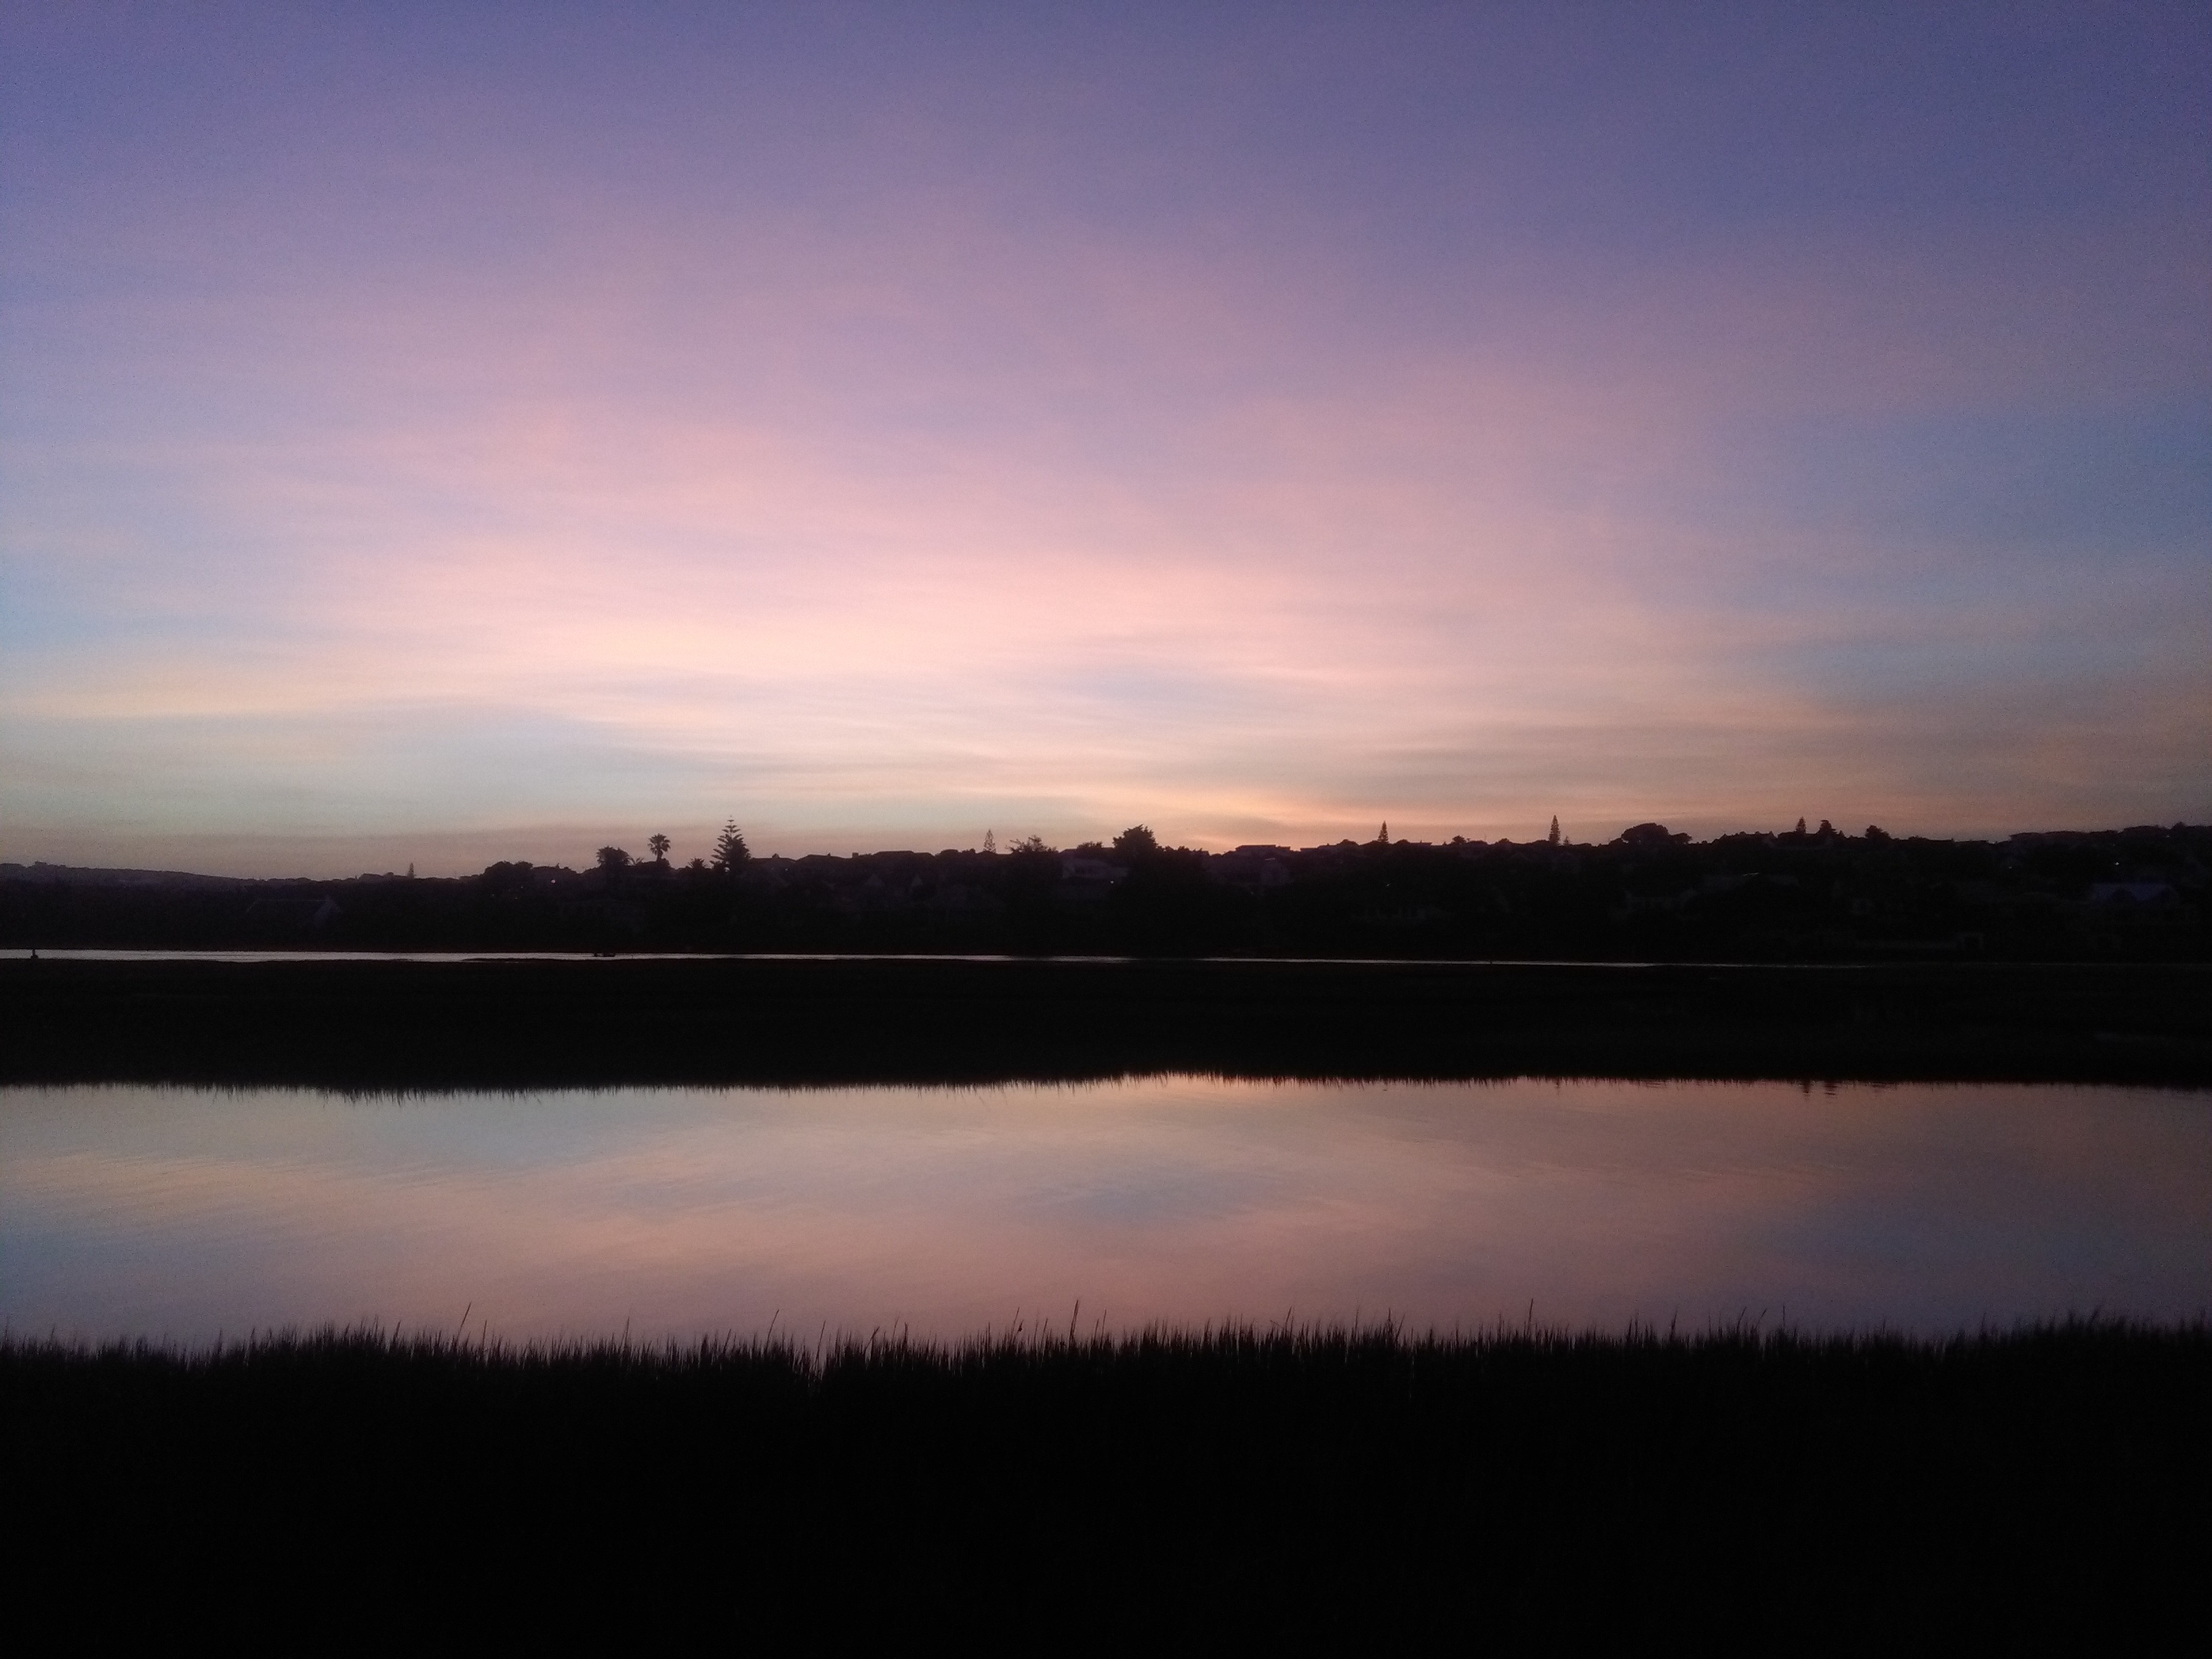
beach, landscape, sea, water, nature, outdoor, ocean, horizon, light, cloud, sky, sunshine, sun, sunrise, sunset, sunlight, morning, lake, dawn, river, summer, travel, dusk, environment, evening, orange, reflection, red, scenic, color, natural, weather, blue, reservoir, colorful, yellow, season, sunny, beautiful, loch, afterglow, atmospheric phenomenon